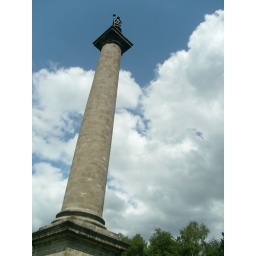
This is HUGE! At one point this was the tallest monument or column in the UK.